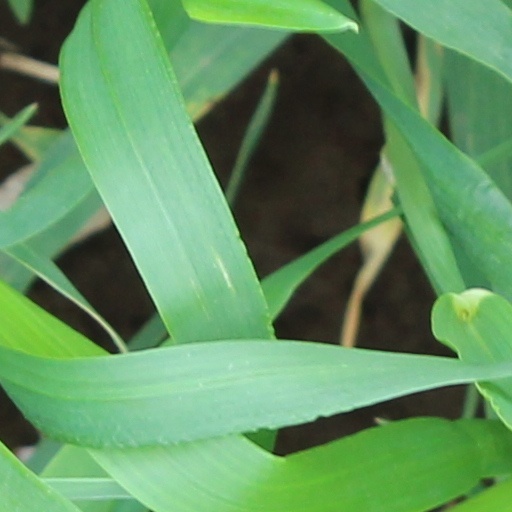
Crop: wheat